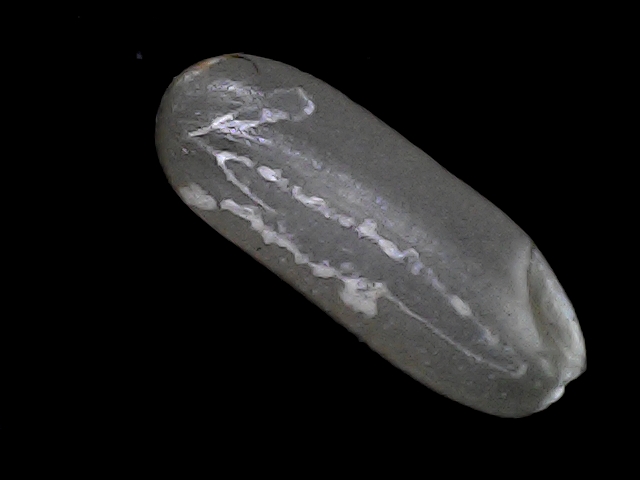
Rice variety: BD30